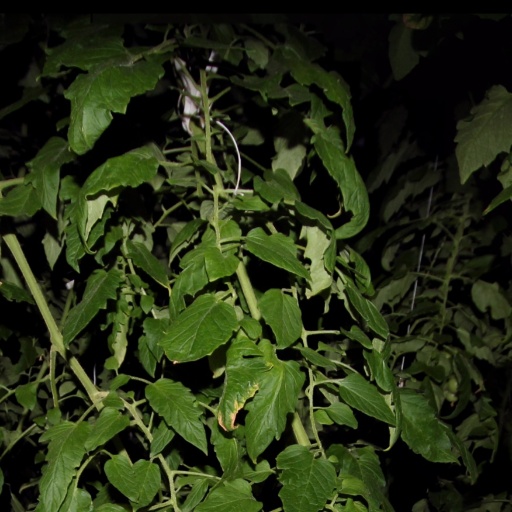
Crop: tomato